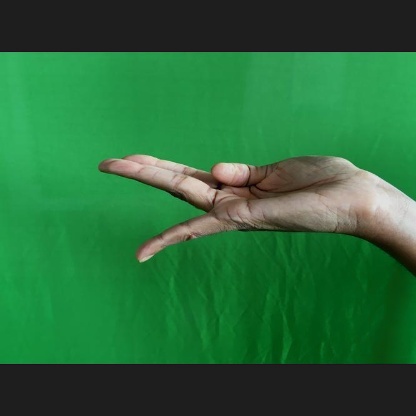
Mudra: Chaturam